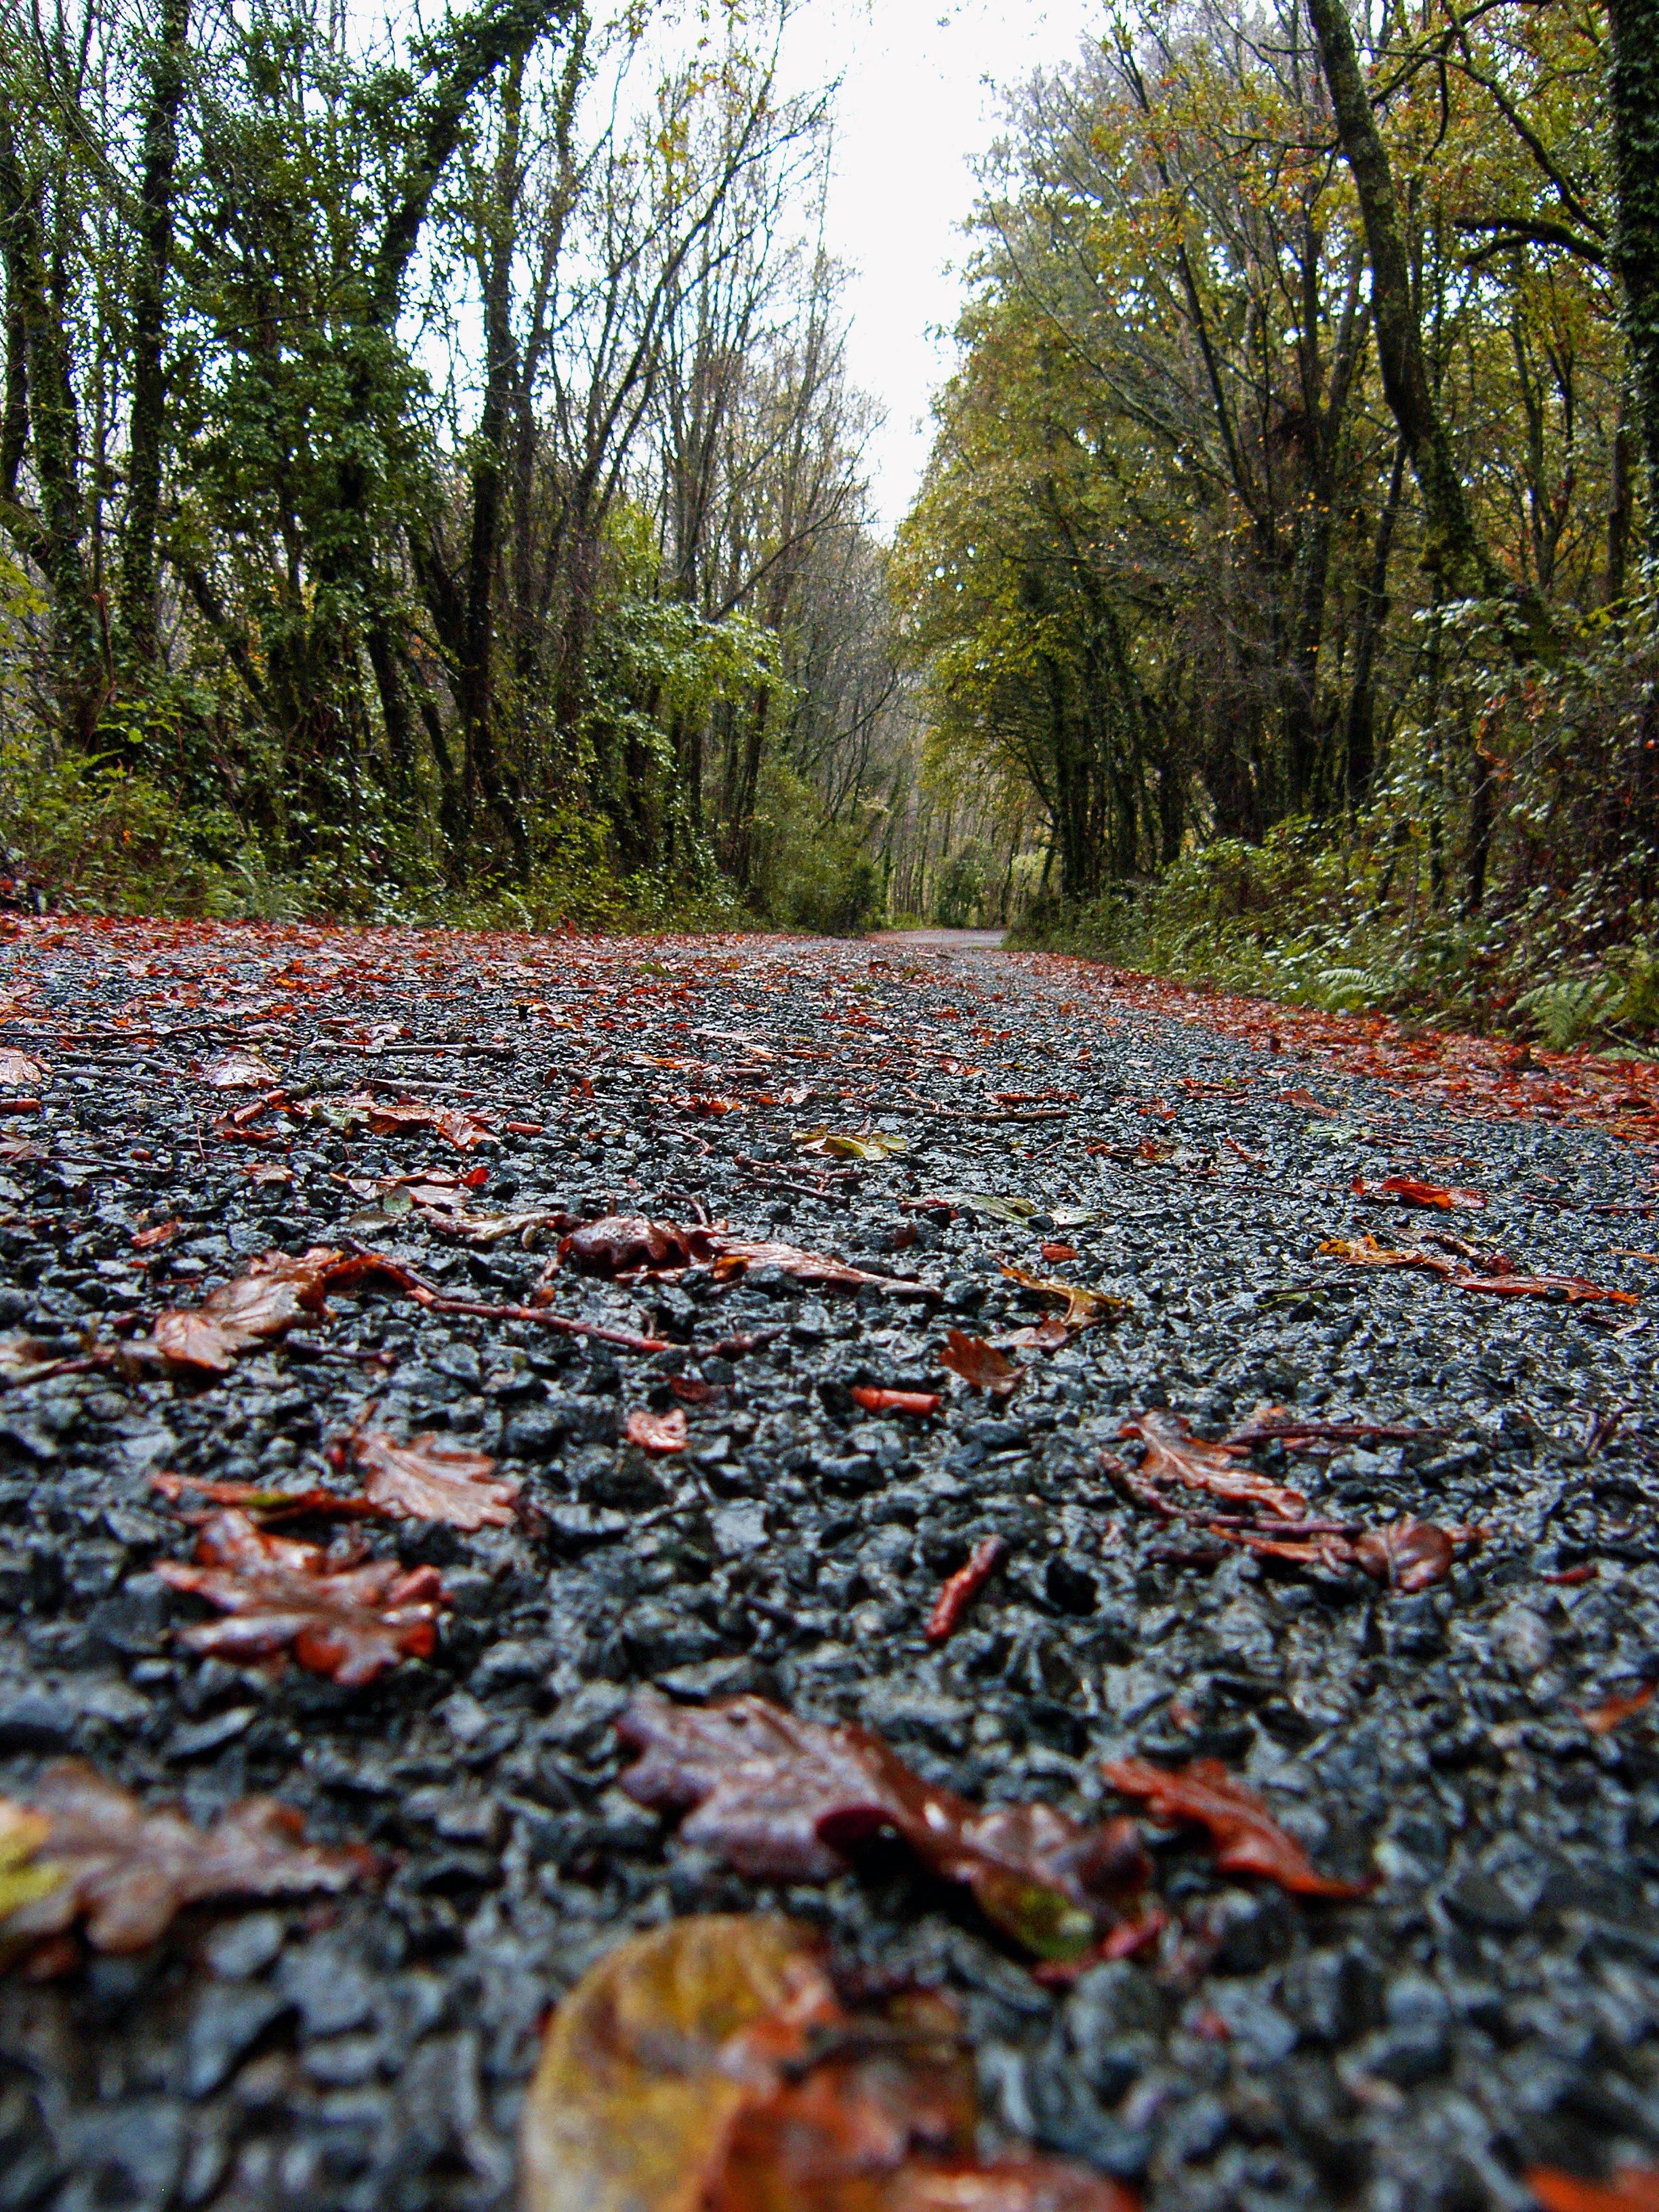
landscape, tree, nature, forest, rock, wilderness, plant, leaf, flower, stream, autumn, botany, flora, season, la, woodland, habitat, ggl1, coru agaliciaspainscenery, natural environment